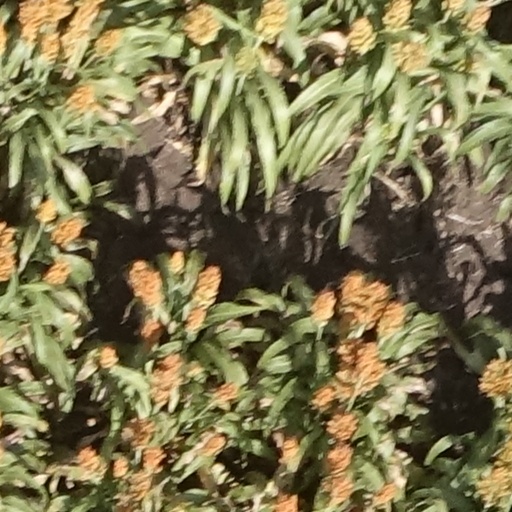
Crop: sorghum